Chariot racing

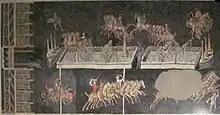
Mosaic from Lyon illustrating a chariot race with the four factions: Blue, Green, Red and White

Tertullian claims that there were originally just two factions, White and Red, sacred to winter and summer respectively. By his time, there were four factions; the Reds were dedicated to Mars, the Whites to the Zephyrus, the Greens to Mother Earth or spring, and the Blues to the sky and sea or autumn. Each faction could enter up to three chariots in a race. Members of the same faction often collaborated against the other entrants, for example to force them to crash into the "spina" (a legal and encouraged tactic). The driver's clothing was color-coded in accordance with his faction, which would help distant spectators to keep track of the race's progress.